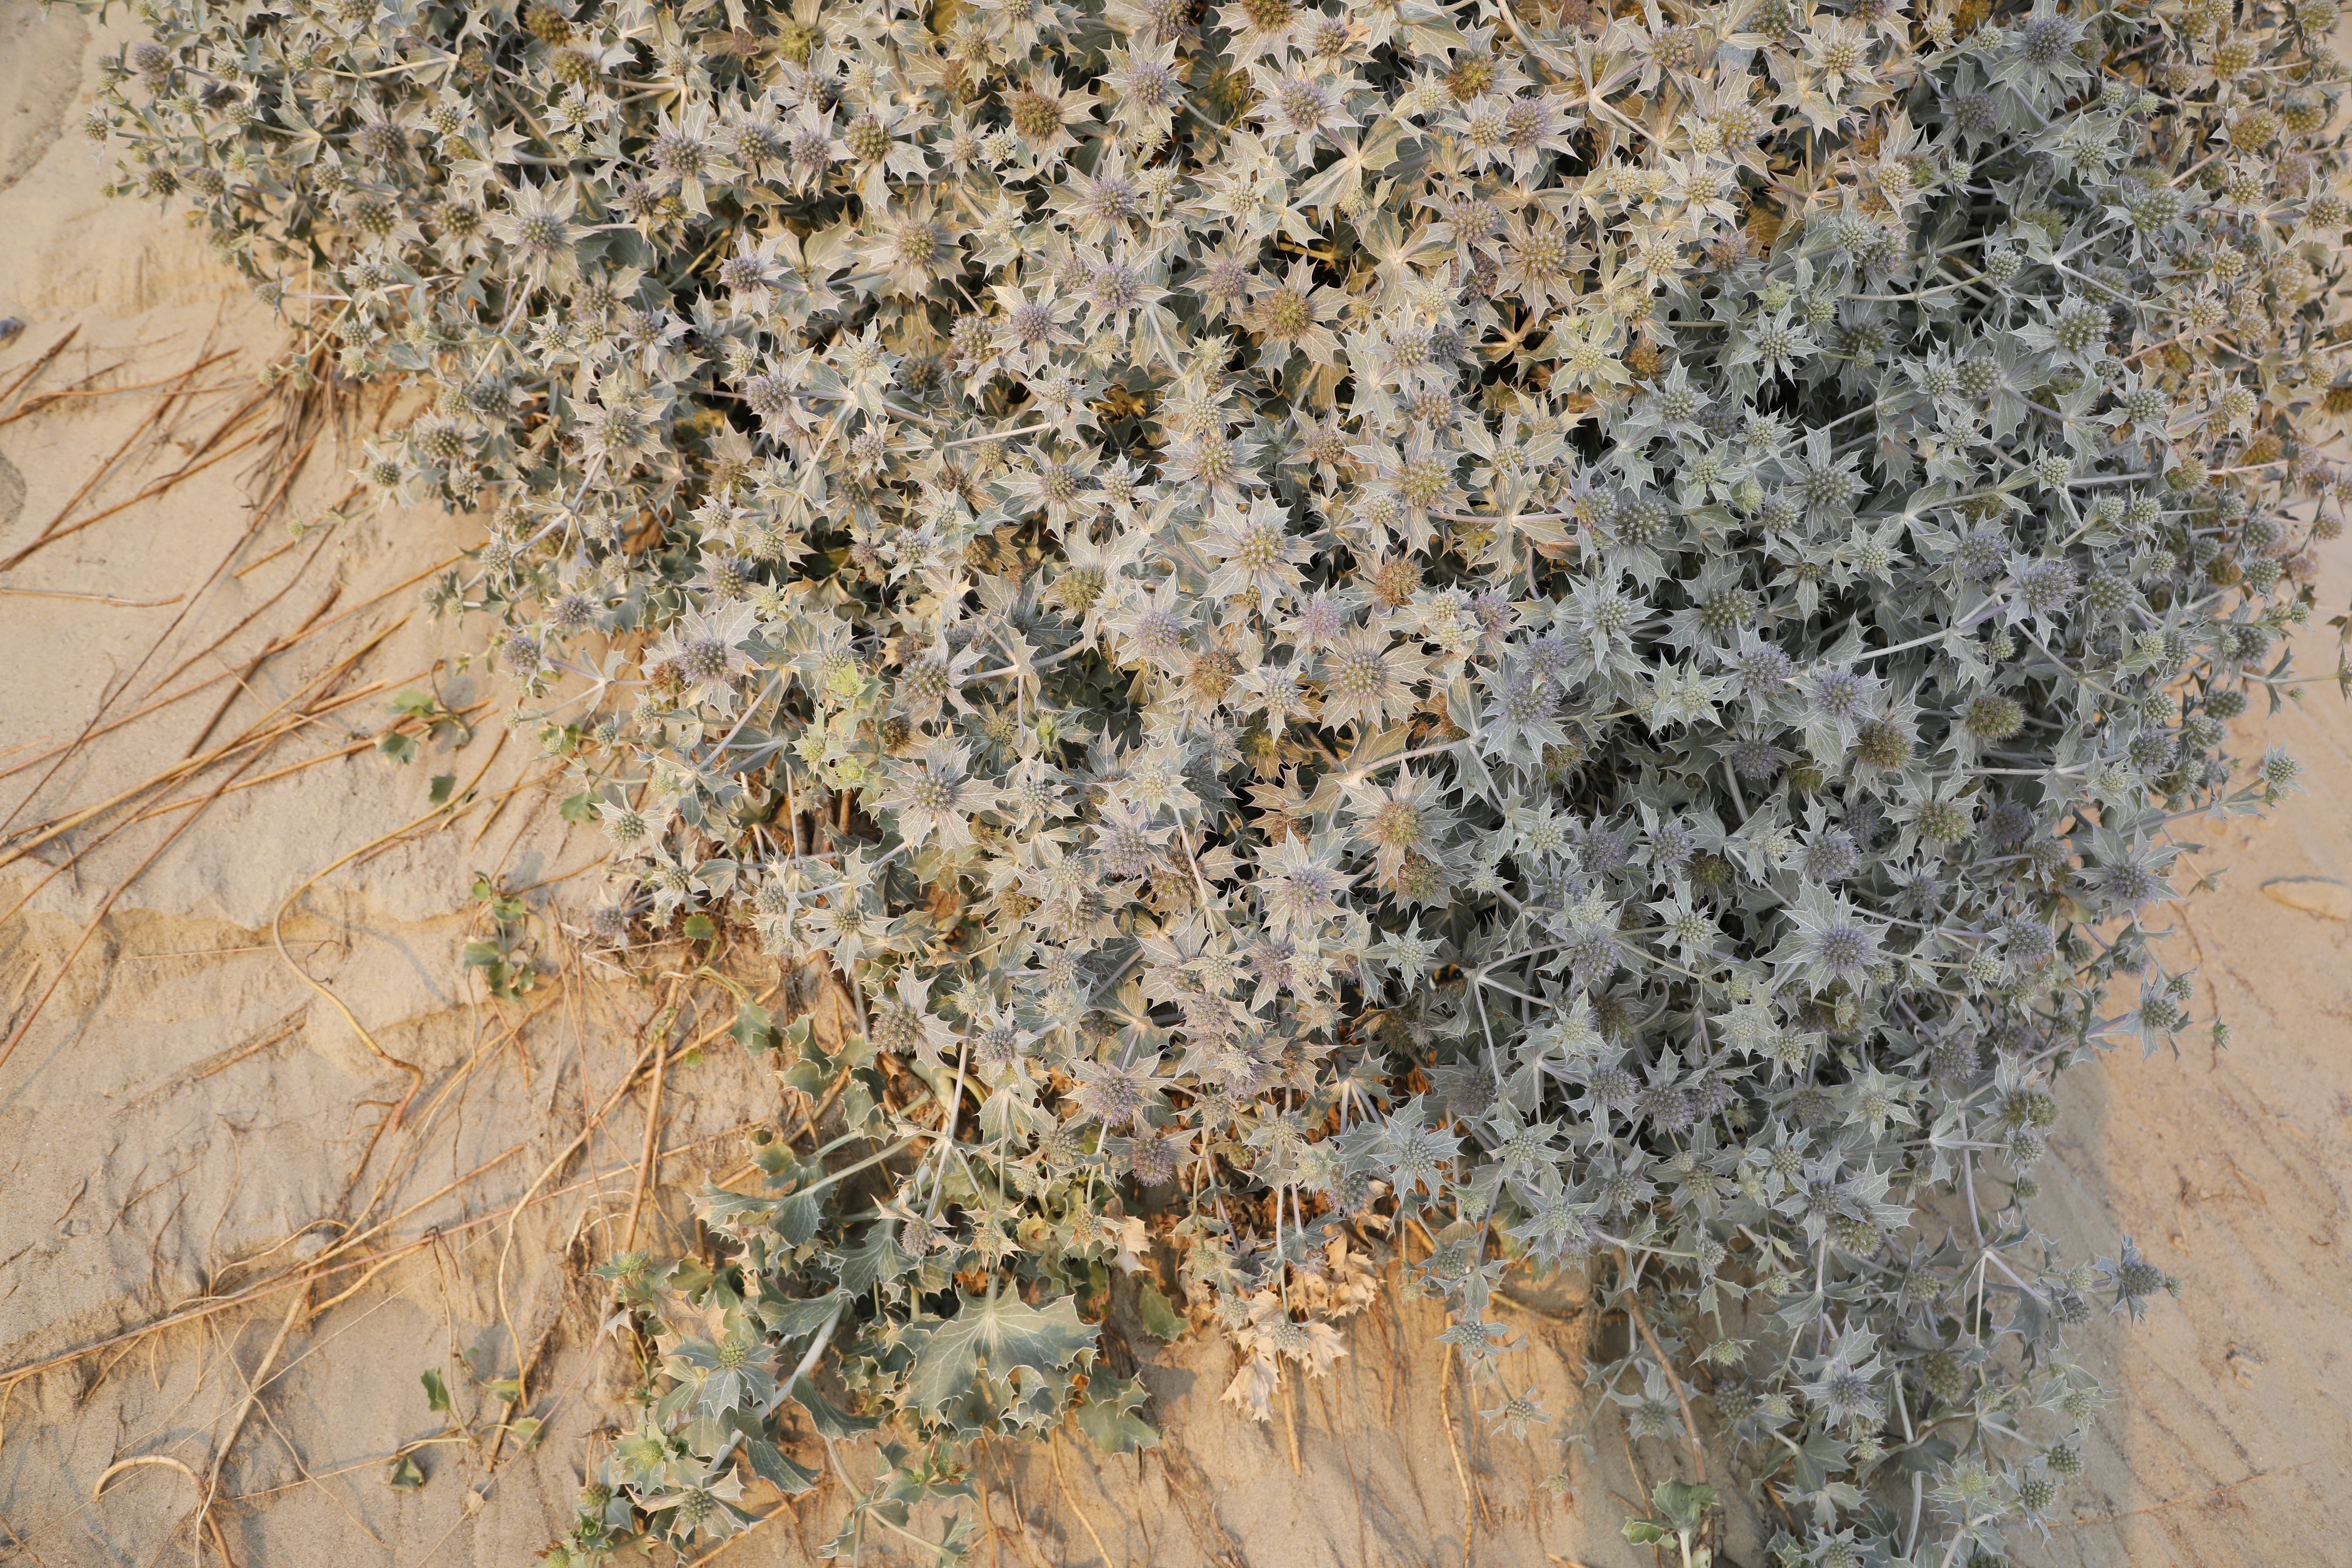
Plant species: Eryngium maritimum